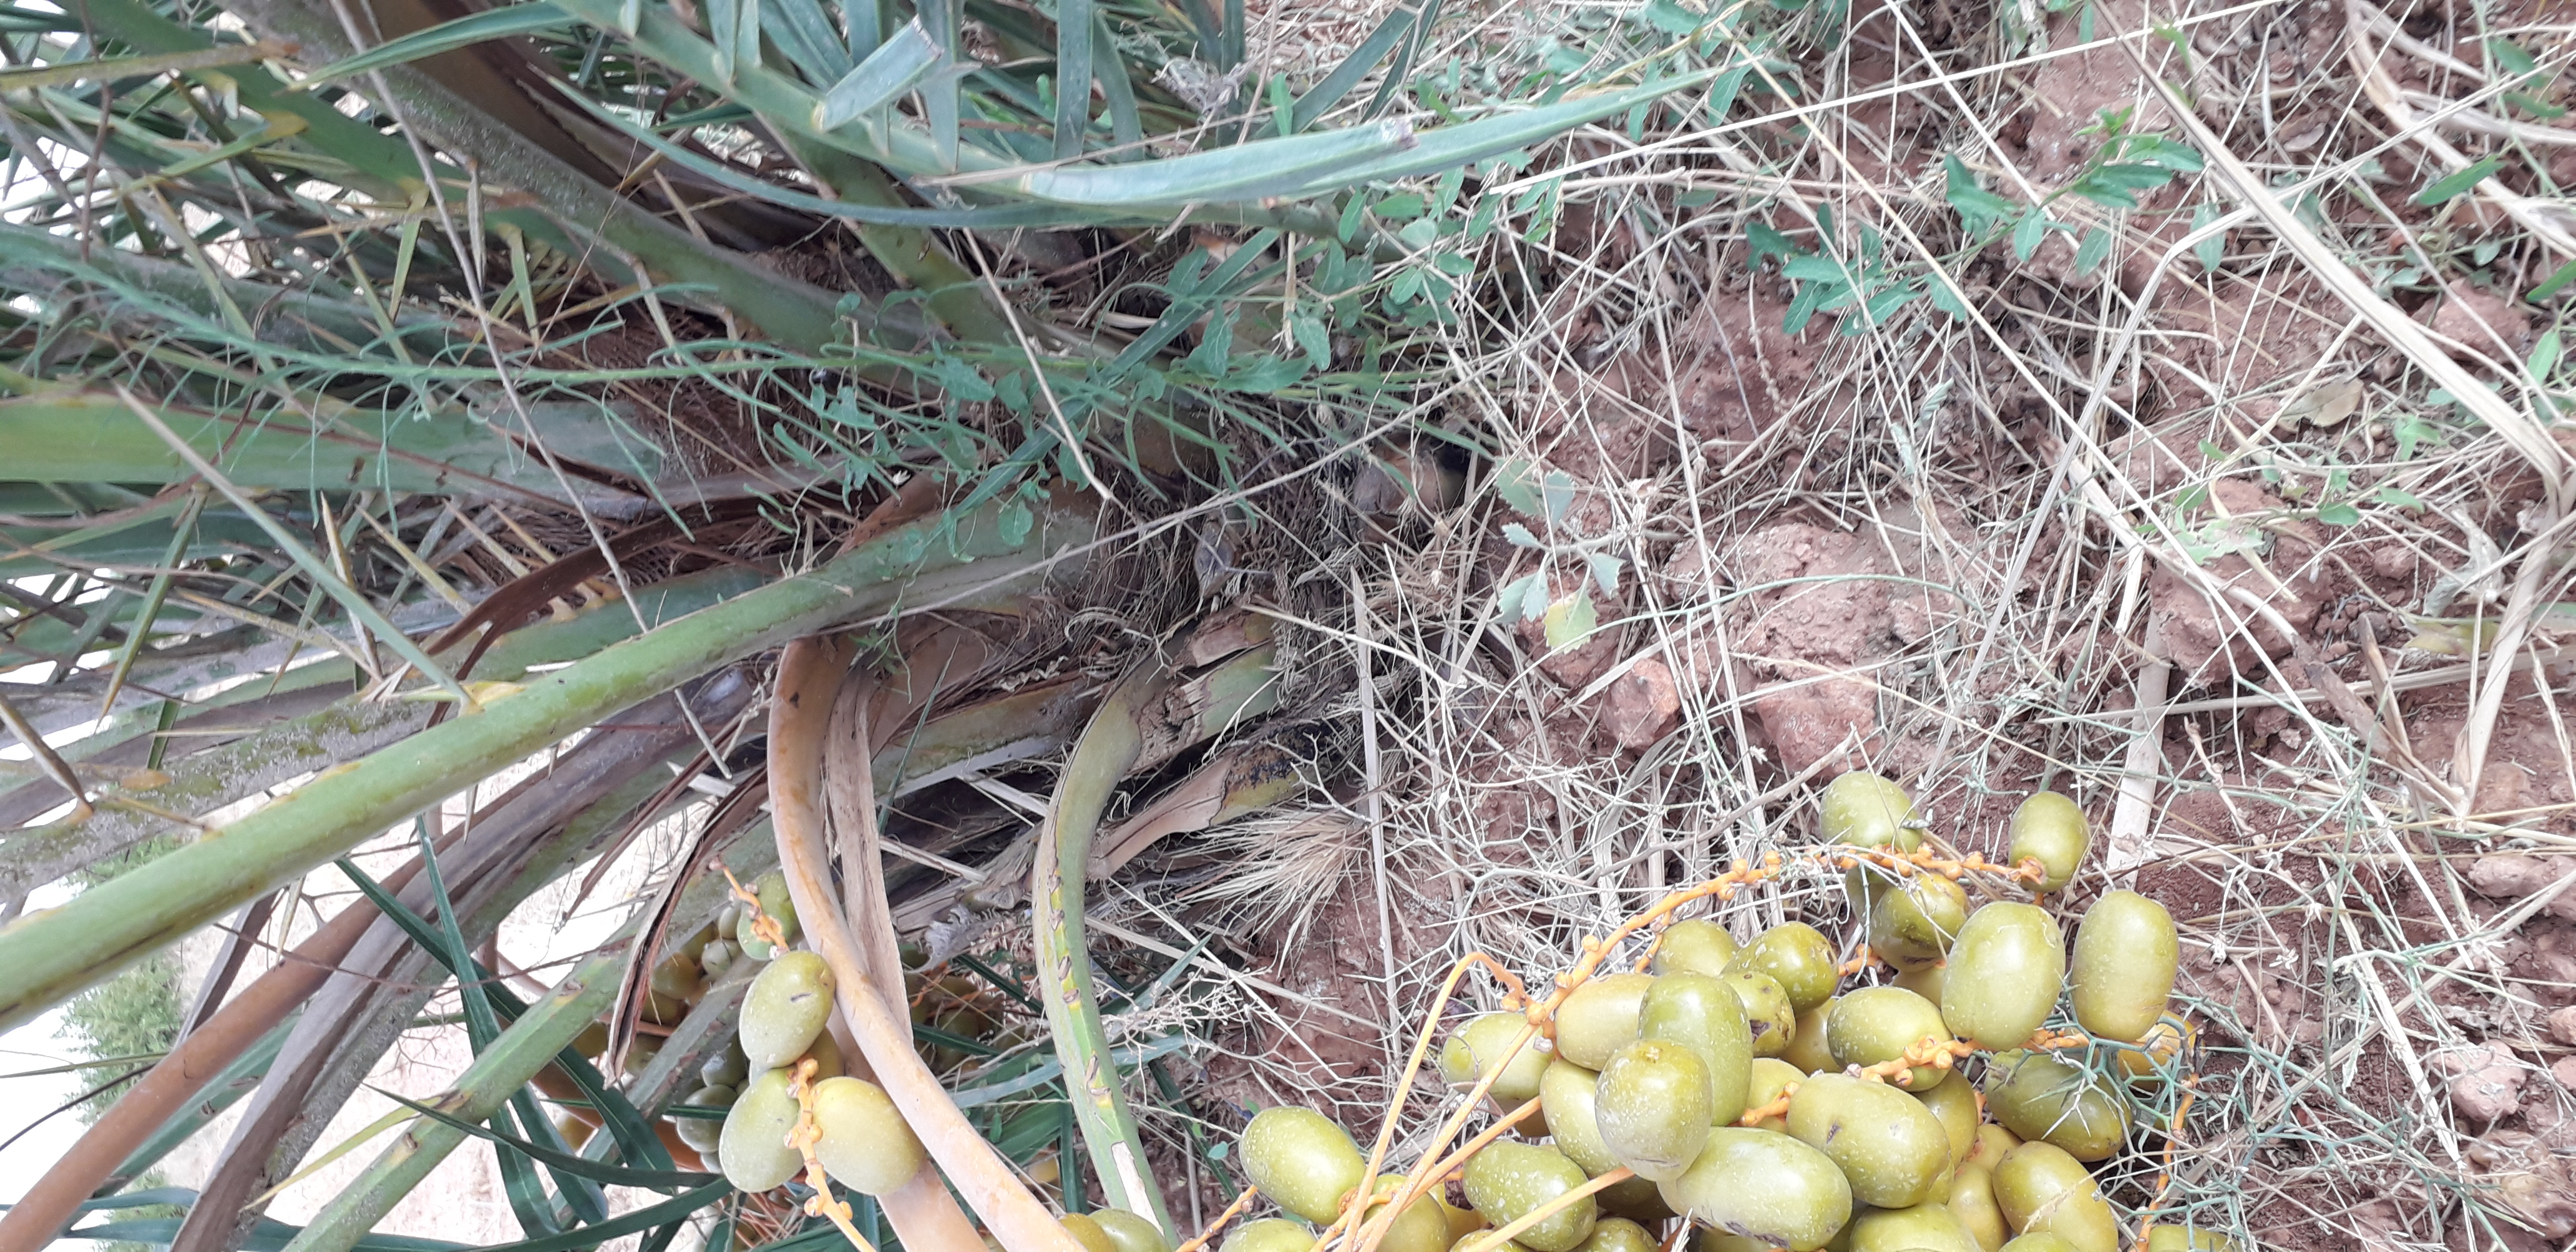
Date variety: Boufagous